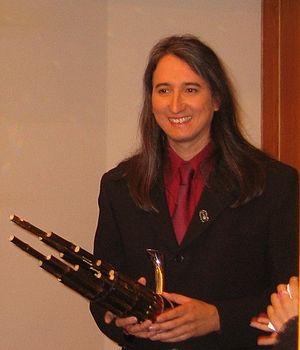
Ron Korb, né en 1961, est un flûtiste également compositeur et producteur de musique canadien, originaire de Toronto. Il est aussi connu en Chine sous le nom de Dragon à la flûte, à Taiwan de Tonnerre gracieux et au Japon de Prince des flûtes.